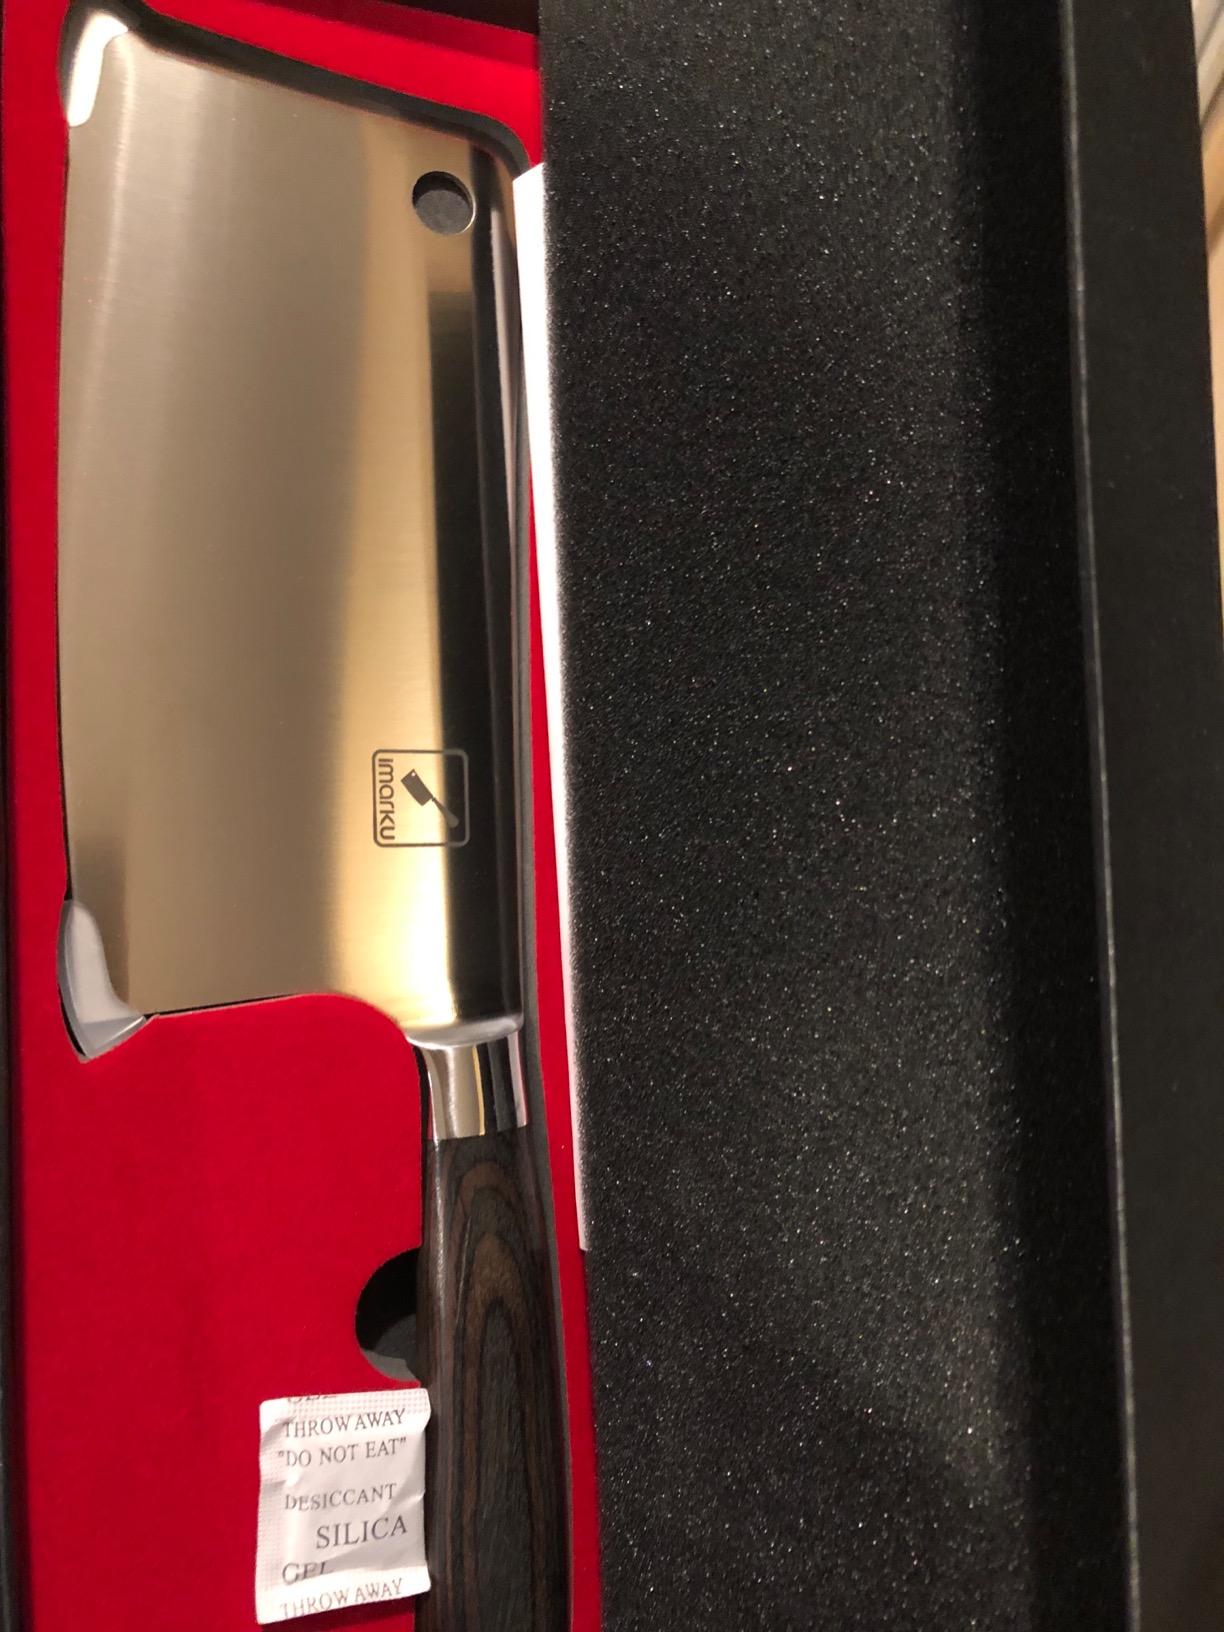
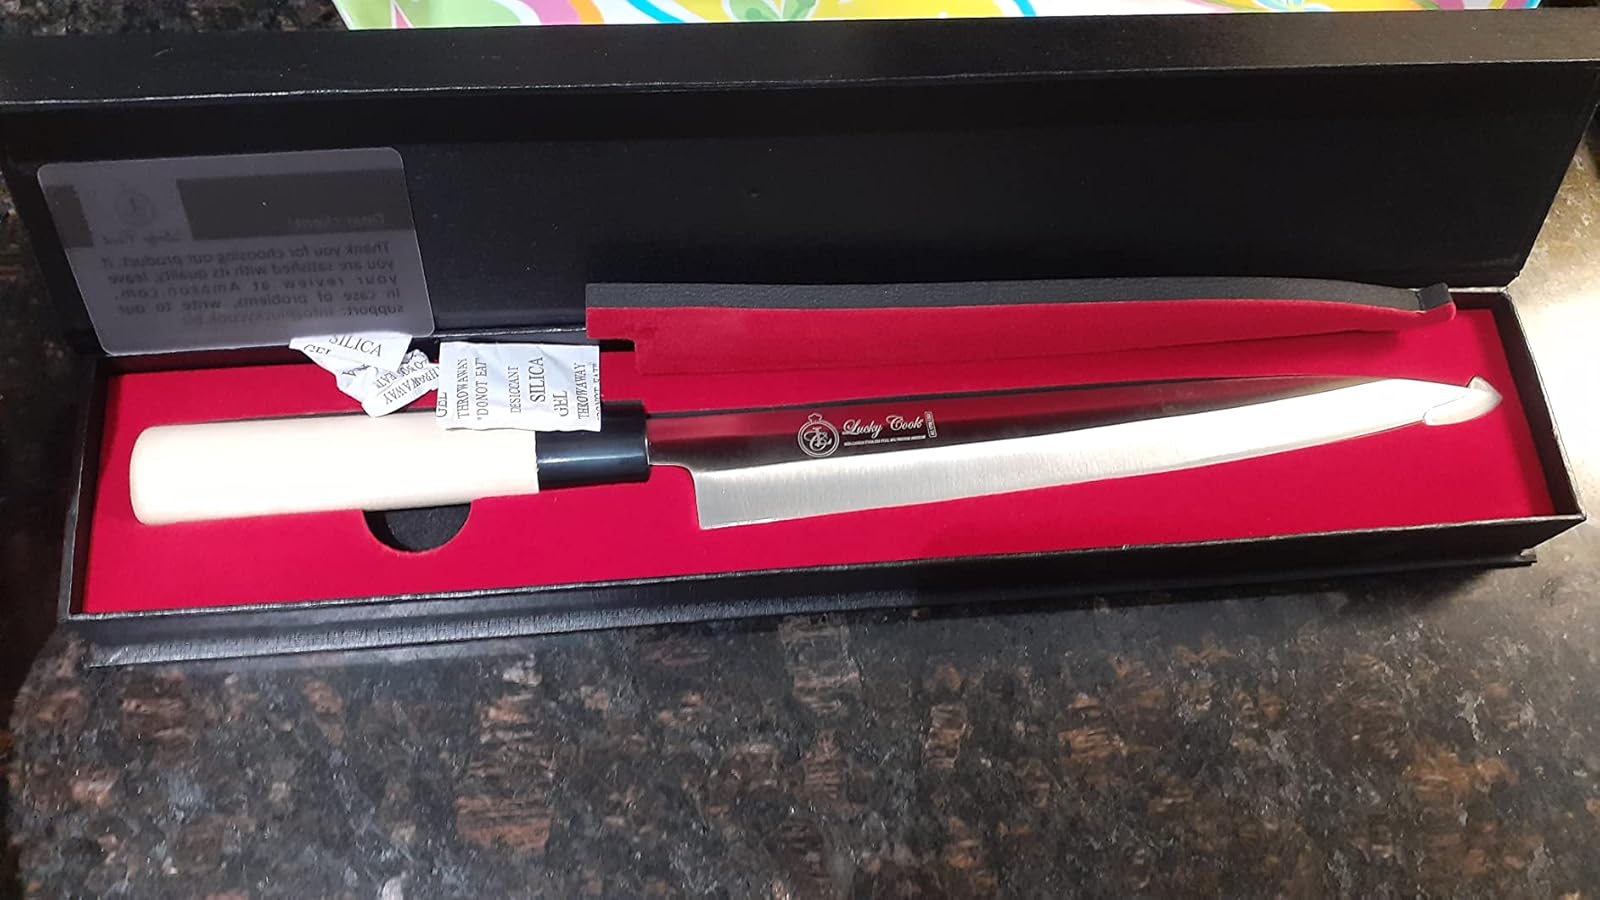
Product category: items_knife
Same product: no